SS Volturno (1906)

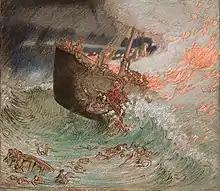
'The Burning of the S.S. "Volturno"; undated painting by William Shackleton

"Volturno", on a voyage from Rotterdam to New York City, was carrying a mixed load of passengers, mostly immigrants, and cargo that included highly flammable chemicals. At about 06:00 on 9 October 1913, it caught fire during a gale in the North Atlantic at . The cargo hold in the front of the ship was engulfed in flames. Shortly afterwards, some of the cargo exploded.